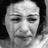
Emotion: sad